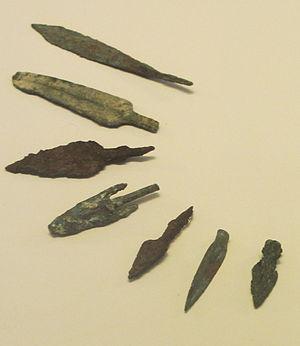
L'Israël antique désigne des populations qui ont vécu dans les territoires actuels d'Israël et de Palestine dont le récit national est donné par la Bible hébraïque. Celle-ci présente les Israélites comme descendants d'une même famille, divisés en douze tribus indépendantes puis fédérés en un royaume unifié qui se scinde ultérieurement. L'archéologie tend en revanche à situer les débuts de leur histoire aux derniers siècles du IIᵉ millénaire av. J.‑C., après l'effondrement des grands empires égyptien et hittite dominant le Proche-Orient. Des sociétés sédentaires émergent alors dans les hautes terres situées entre la plaine côtière palestinienne et le Jourdain, où se développent par la suite des entités politiques qui deviennent de plus en plus complexes, jusqu'à l'apparition de deux royaumes, Israël au nord et Juda au sud, peut-être issus de la scission d'un royaume unique. Ces deux États connaissent ensuite des fortunes diverses. Prospère, organisé autour de sa capitale Samarie, le premier est finalement vaincu et absorbé par les Assyriens en 722 av. J.-C., qui ne parviennent pas à faire subir le même sort au second.